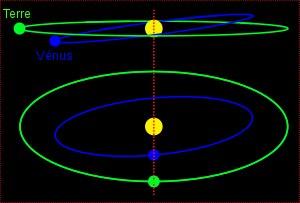
Un transit de Vénus devant le Soleil se produit lors du passage de la planète Vénus exactement entre la Terre et le Soleil, occultant une petite partie du disque solaire. Pendant le transit, Vénus peut être observée depuis la Terre sous la forme d'un petit disque noir se déplaçant devant le Soleil. La durée de tels transits est en général de quelques heures. Un transit est similaire à une éclipse solaire par la Lune, mais bien que Vénus fasse presque quatre fois la taille de la Lune, elle apparaît bien plus petite du fait de la distance plus importante la séparant de la Terre ; et également de sa plus grande proximité avec le Soleil. Avant l'ère spatiale, l'observation de transits de Vénus aida les scientifiques à calculer la distance Terre-Soleil par la méthode de la parallaxe.